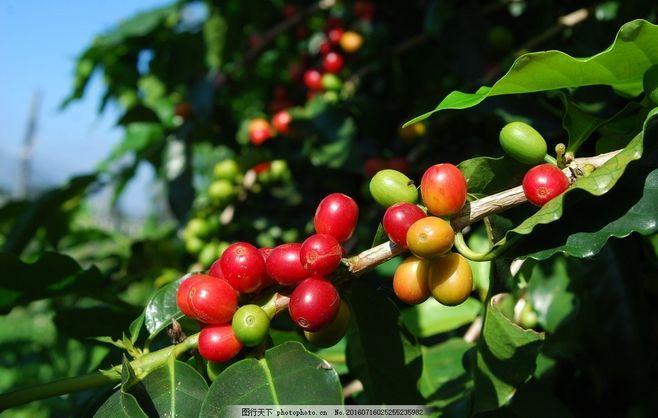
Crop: unknown
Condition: coffee